Sky position (RA, Dec in degrees): 131.938, 25.93
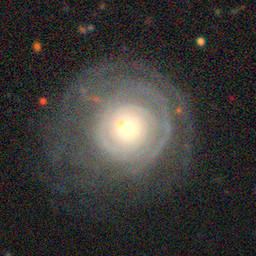
Galaxy morphology: Unbarred Tight Spiral Galaxies